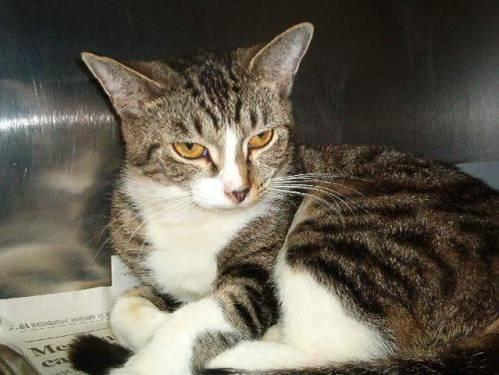
cat